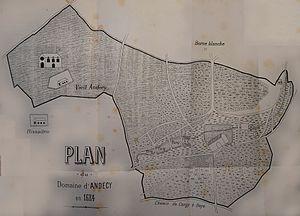
image de l'abbaye d'Andecy.
L'abbaye Notre-Dame d'Andecy est une ancienne abbaye bénédictine, située dans la commune de Baye, dans la Marne.